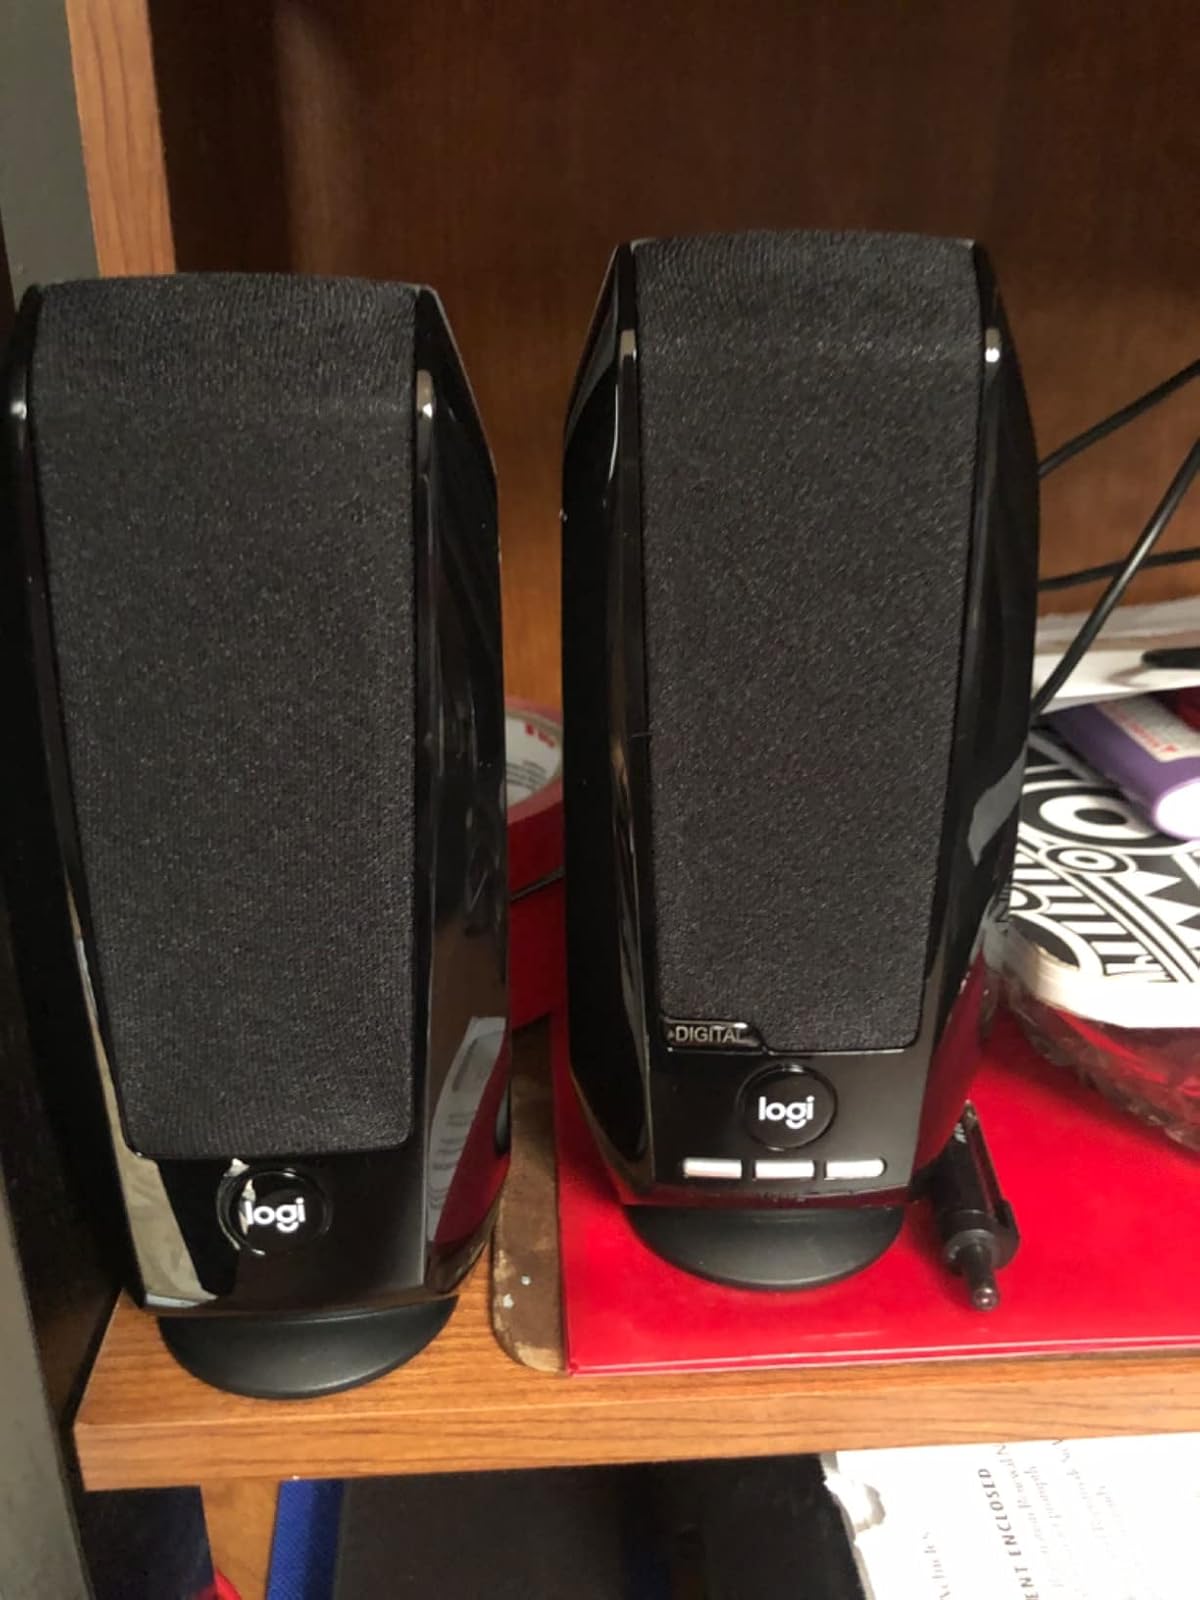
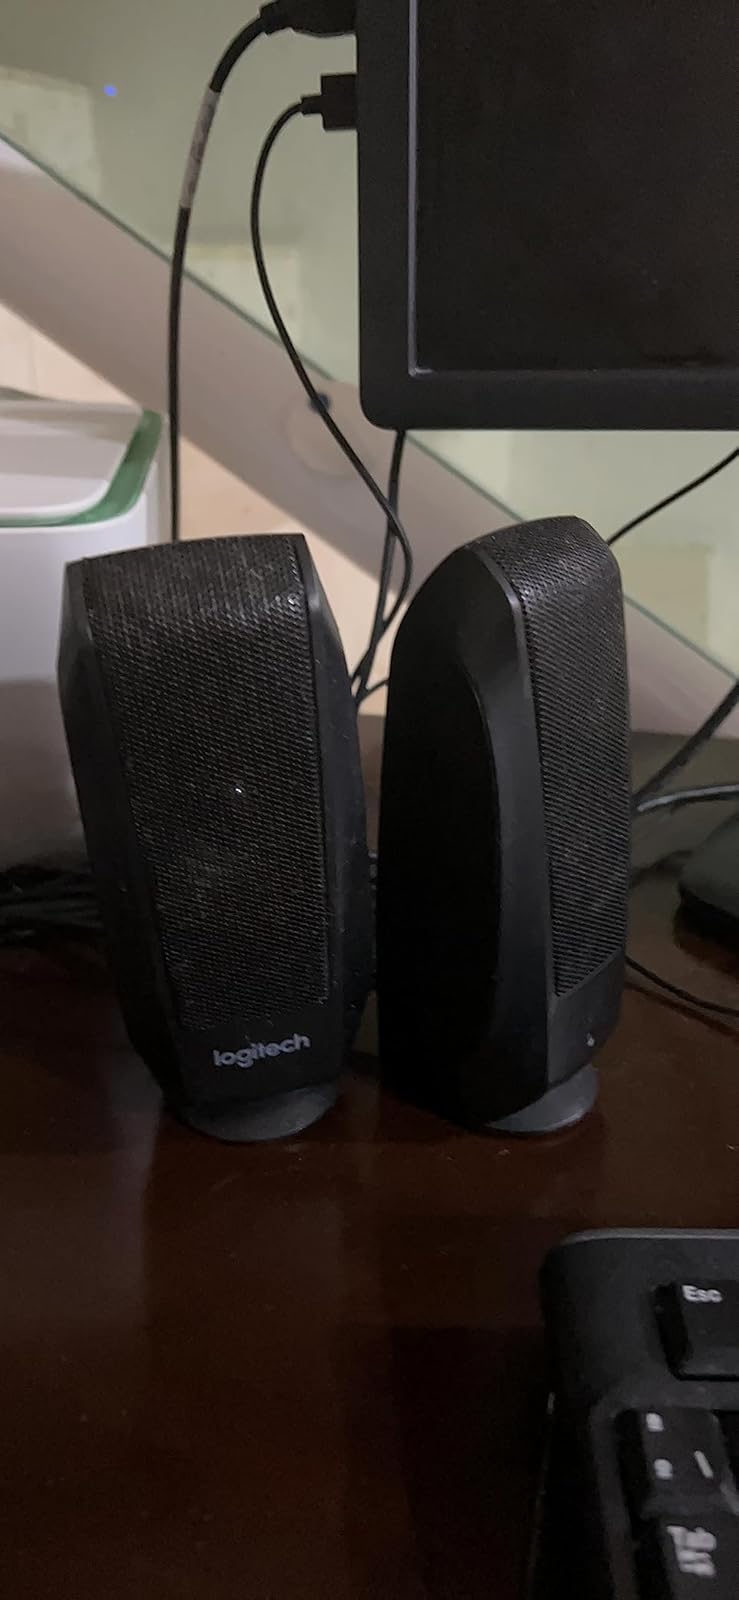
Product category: speaker
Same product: no